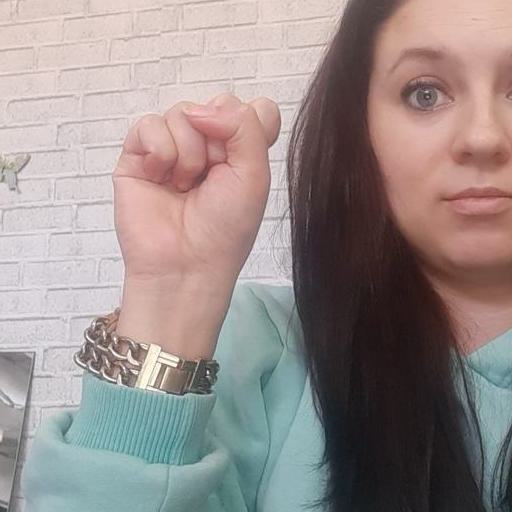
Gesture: fist